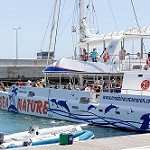
Label: sea